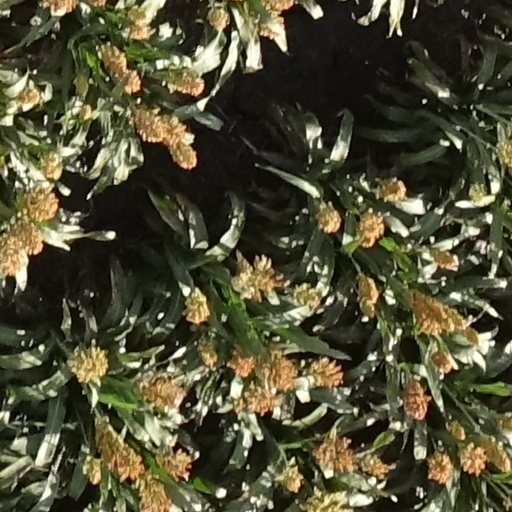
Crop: sorghum